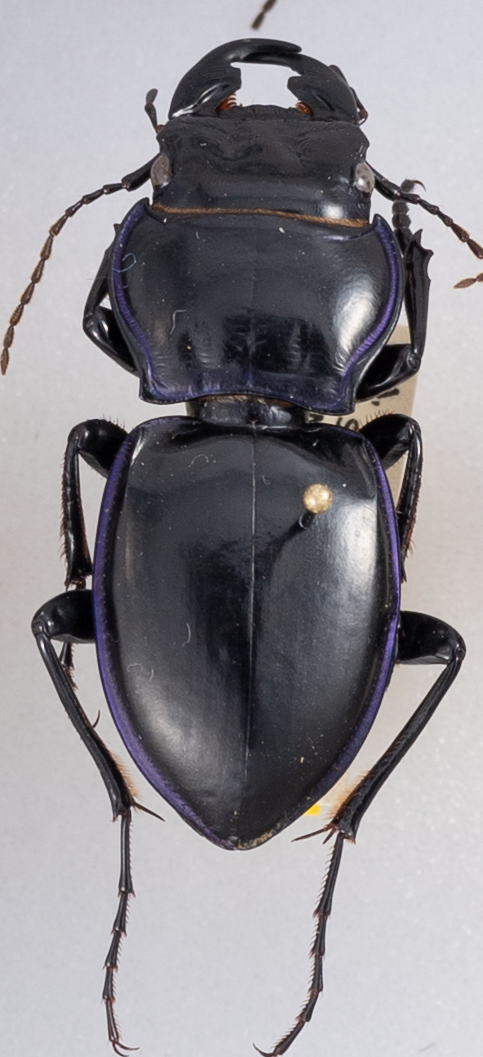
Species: Pasimachus punctulatus
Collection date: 2018-05-15
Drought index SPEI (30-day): -1.01
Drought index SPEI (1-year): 0.17
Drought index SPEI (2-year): -0.46